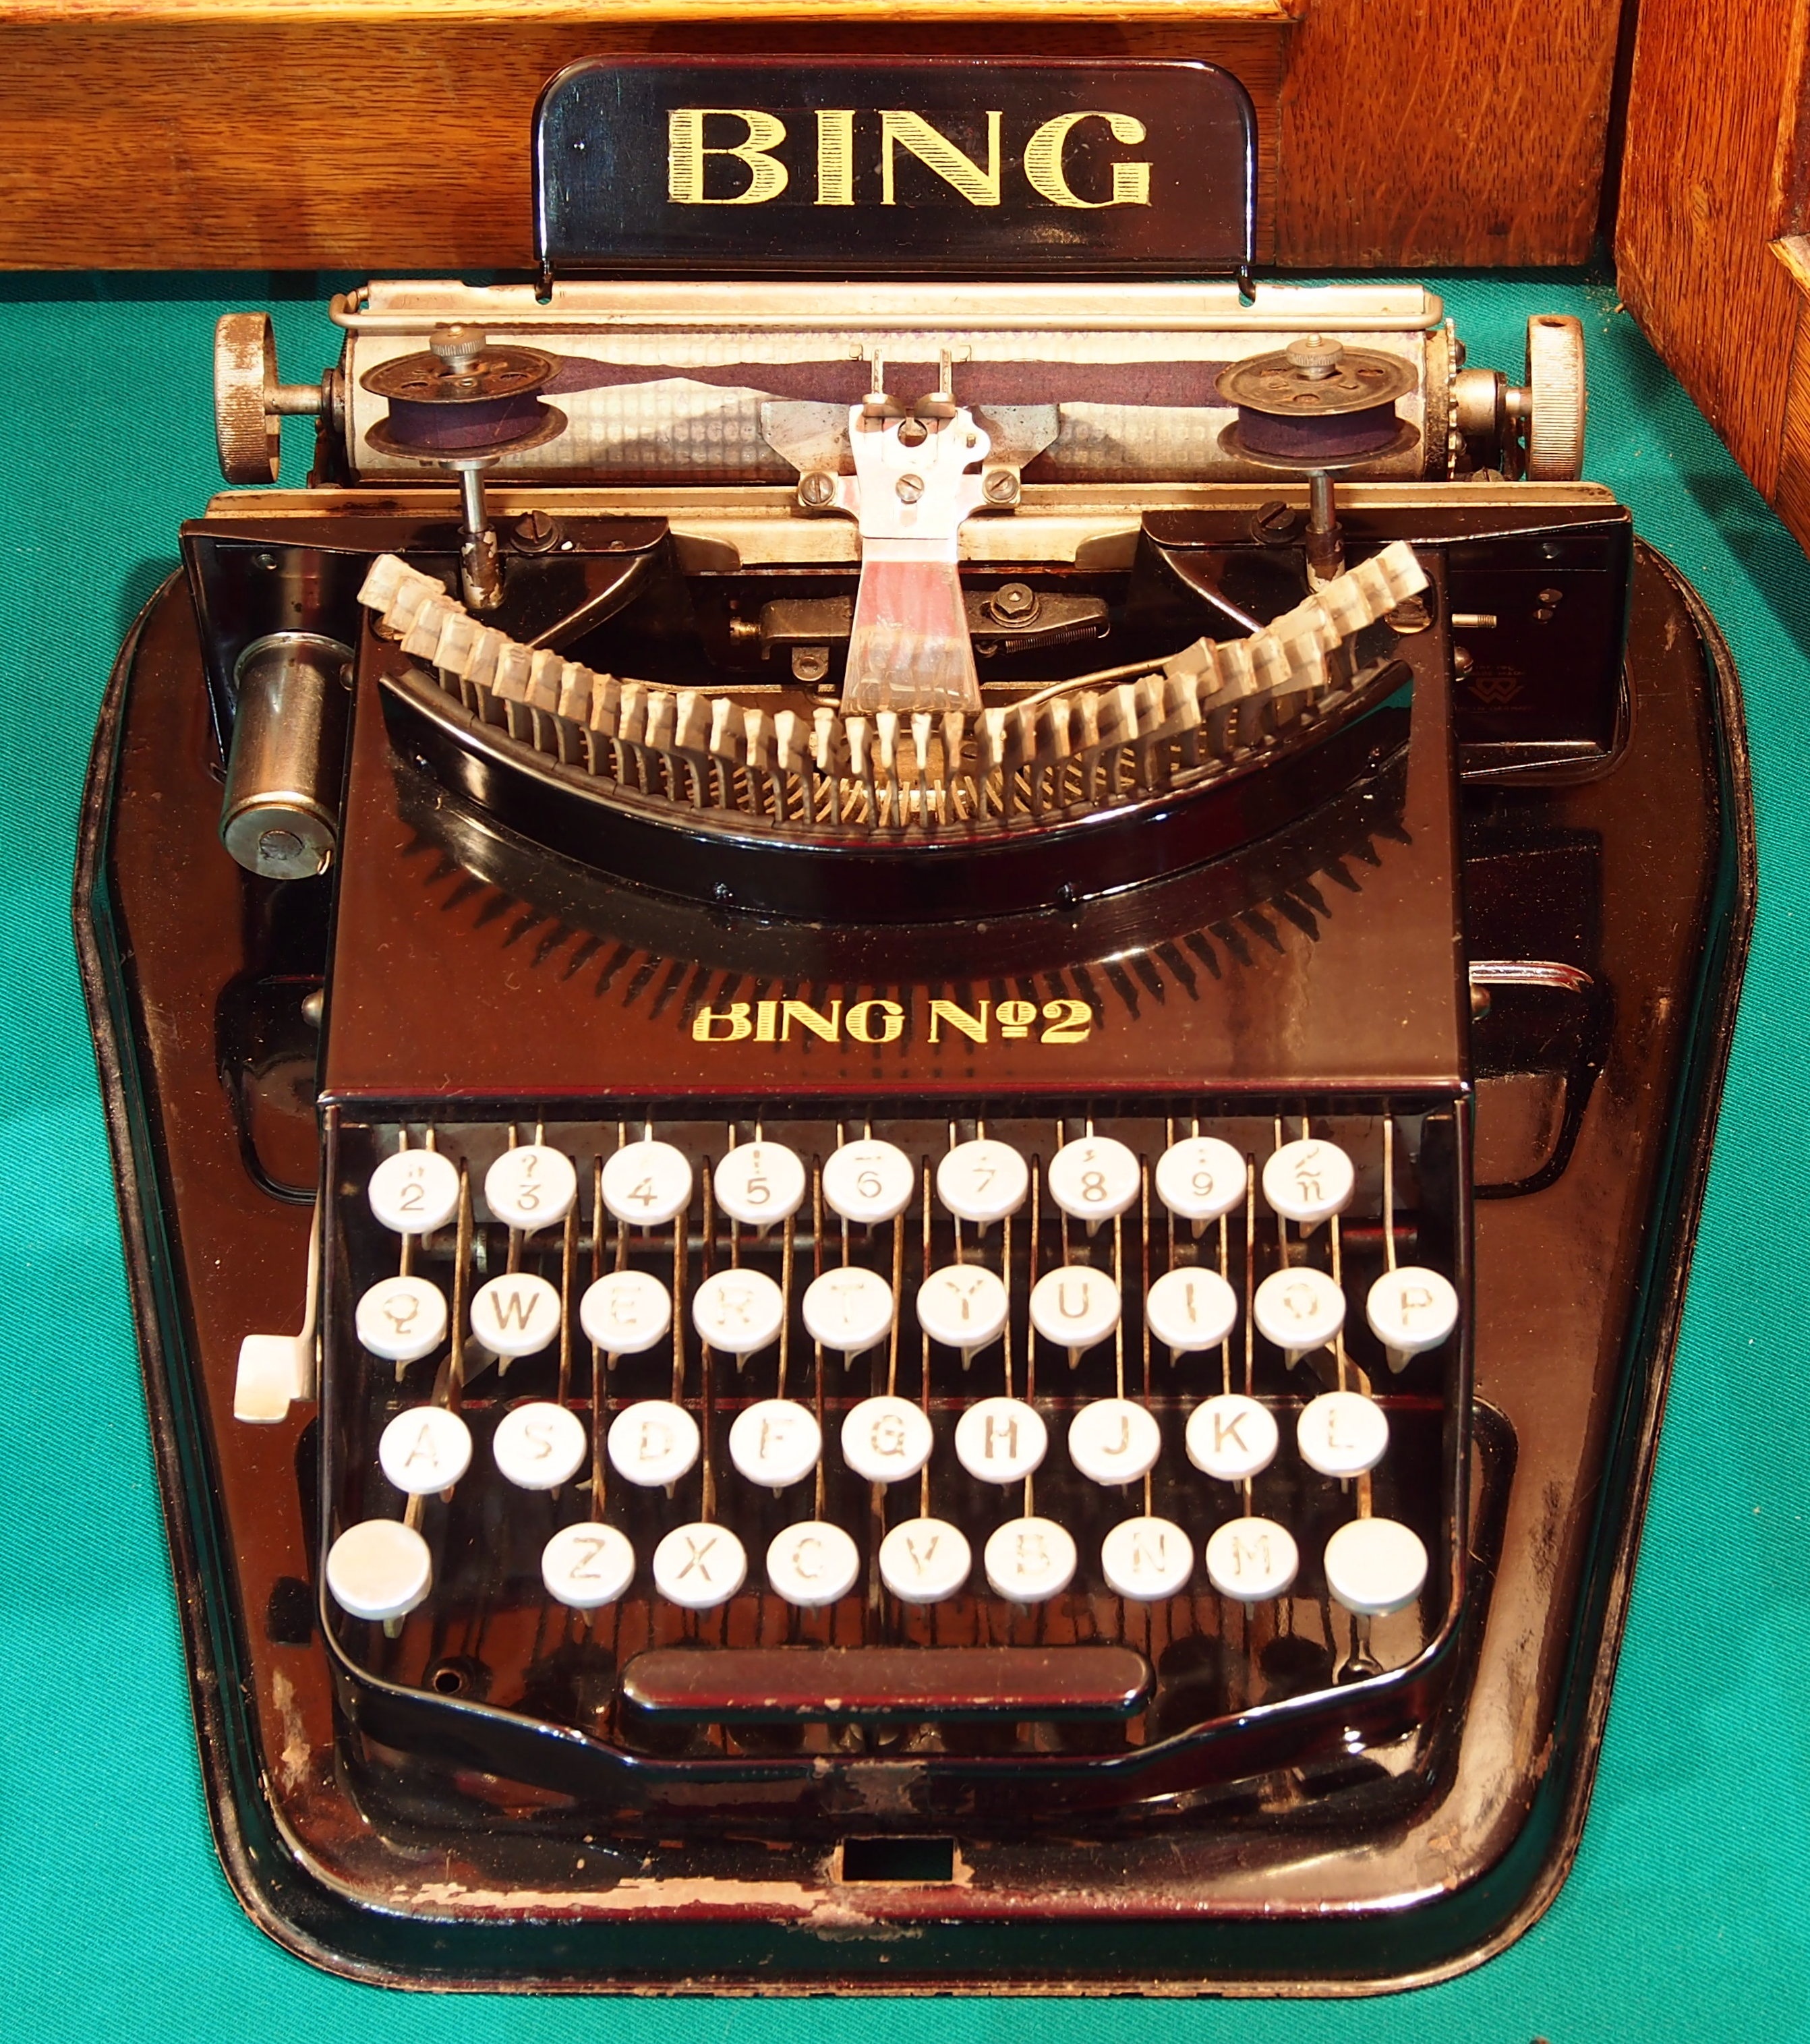
vintage, antique, retro, old, typewriter, collection, machine, private, bing, rienk monsma, office equipment